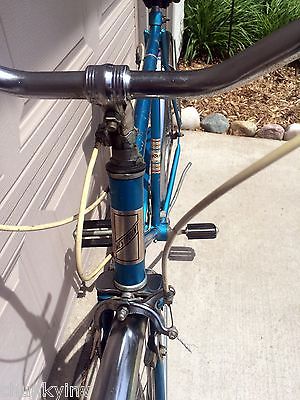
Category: bicycle